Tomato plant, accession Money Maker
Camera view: vertical (180 deg); turntable rotation: 30 degrees
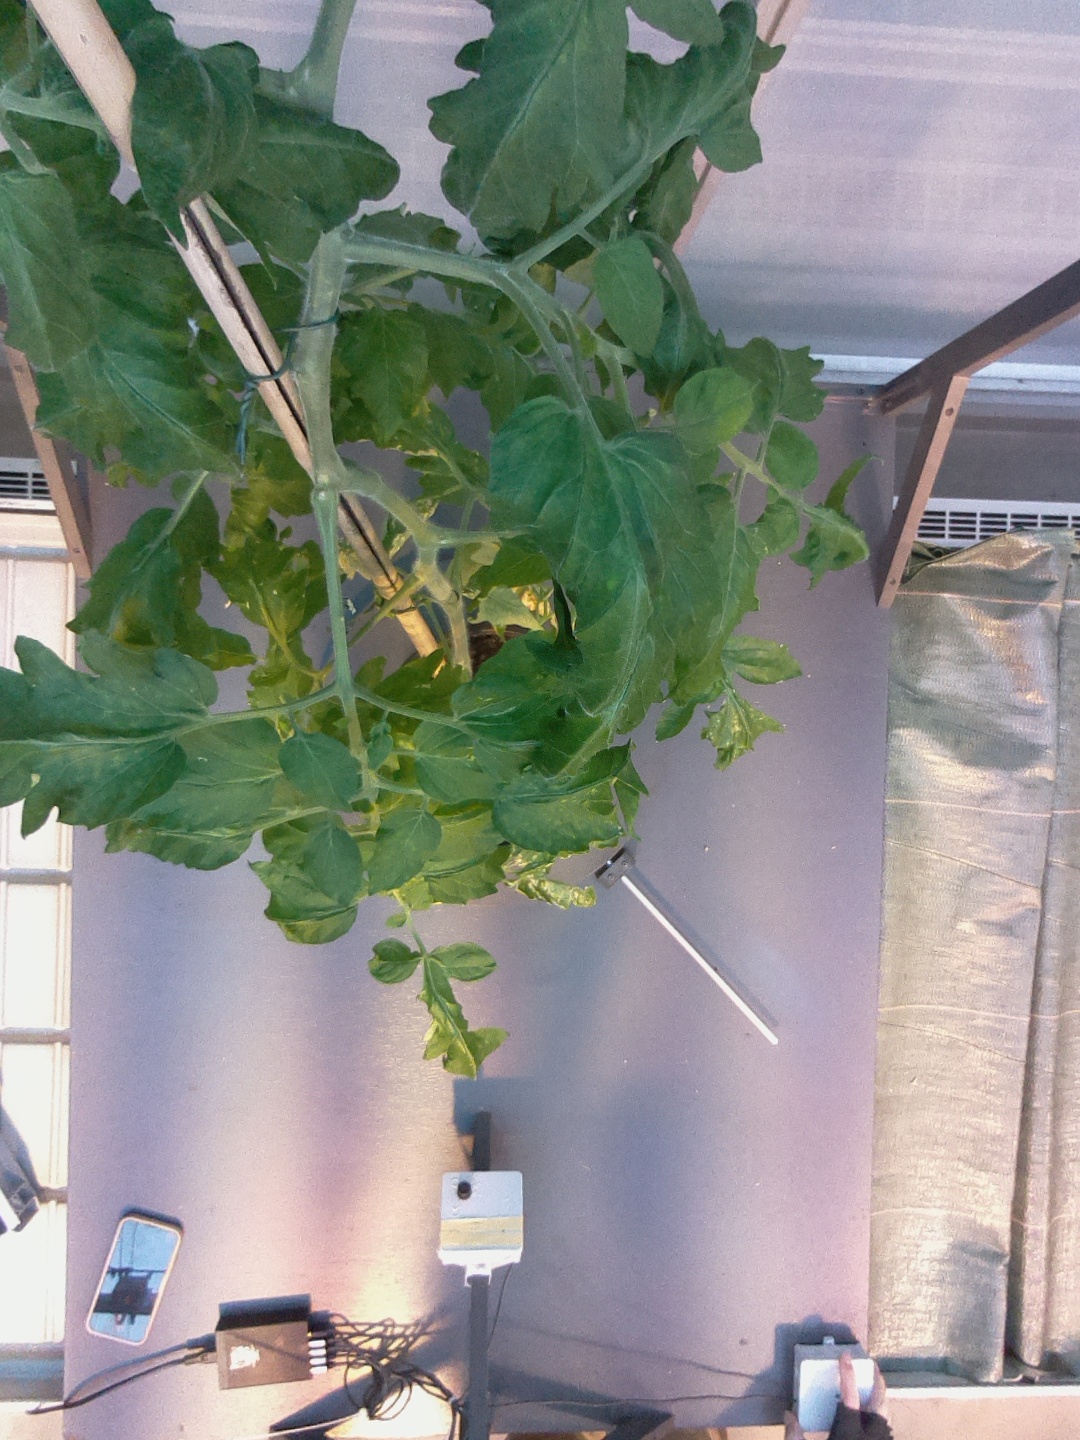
BBCH growth stage 65: Full flowering, 50%-60% of flowers open, first petals falling